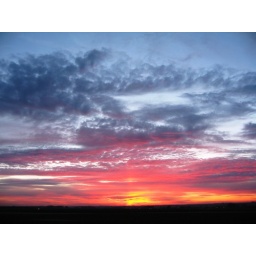
(.40.) Light Games: Magical sky over the field